Culture of Malta

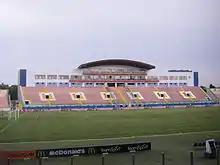
Ta' Qali National Stadium

The Neolithic temple builders (3800–2500 BCE) endowed the numerous temples of Malta and Gozo with intricate bas relief designs, including spirals evocative of the tree of life and animal portraits, designs painted in red ochre, ceramics, and a vast collection of human form sculptures, particularly the Venus of Malta. These can be viewed at the temples themselves (most notably, the Hypogeum and Tarxien Temples), and at the National Museum of Archaeology in Valletta.